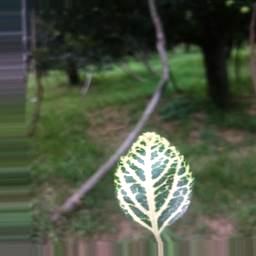
Label: Apple_Mosaic